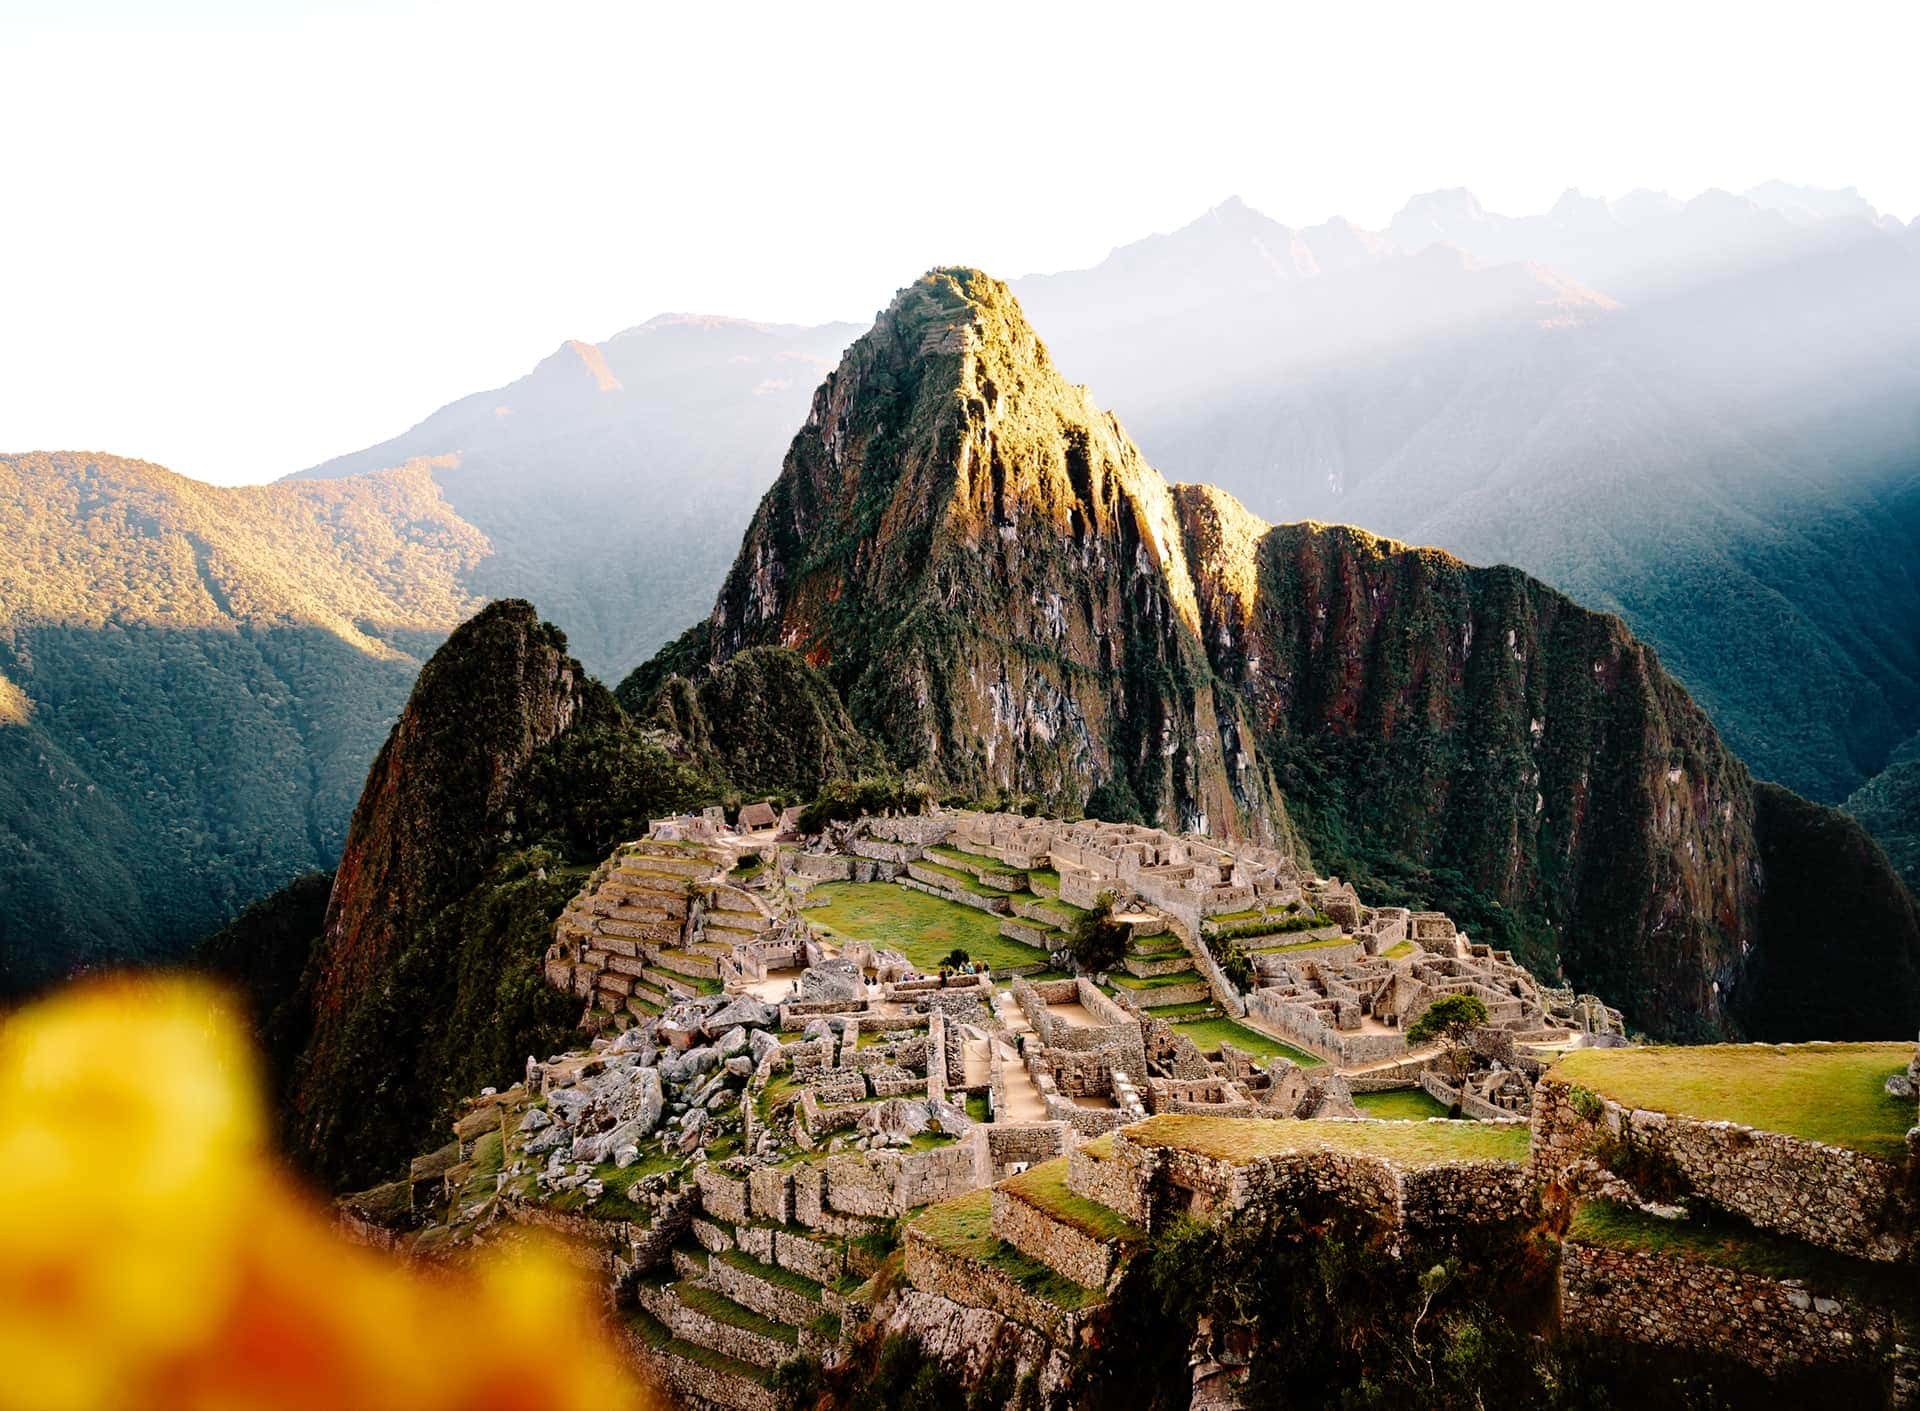
Landmark: Machu Picchu